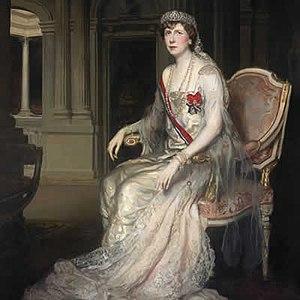
Victoria Eugenia Fernández de Córdoba y Fernández de Henestrosa, grande d'Espagne, fut la 18ᵉ duchesse de Medinaceli. Elle était la chef de la Maison de Medinaceli, l'une des familles aristocratiques les plus importantes d'Espagne. Elle fut aussi fondatrice et présidente honoraire de la Fondation Casa Ducal de Medinaceli.